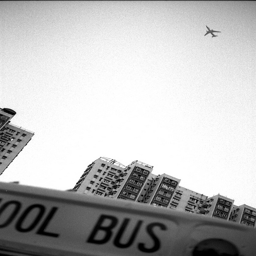
Buildings can be seen over the front of a school bus.
an air plane flying in the air with buildings in the background
Black and white photograph of a plane in the sky.
A picture of an airplane flying high in the sky.
A school bus with some buildings in the background.
An airplane is flying over some tall buildings.